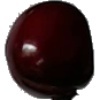
Label: cherry